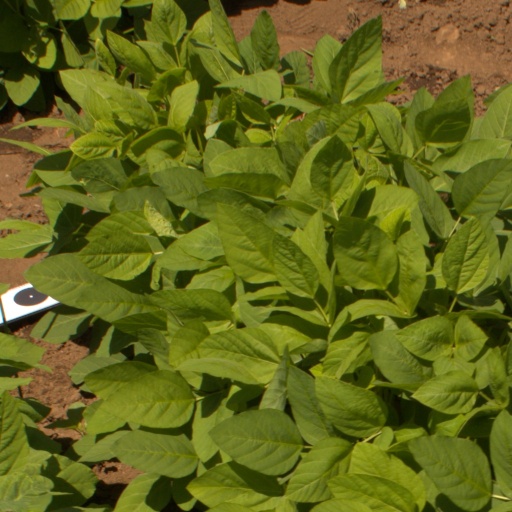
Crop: soybean